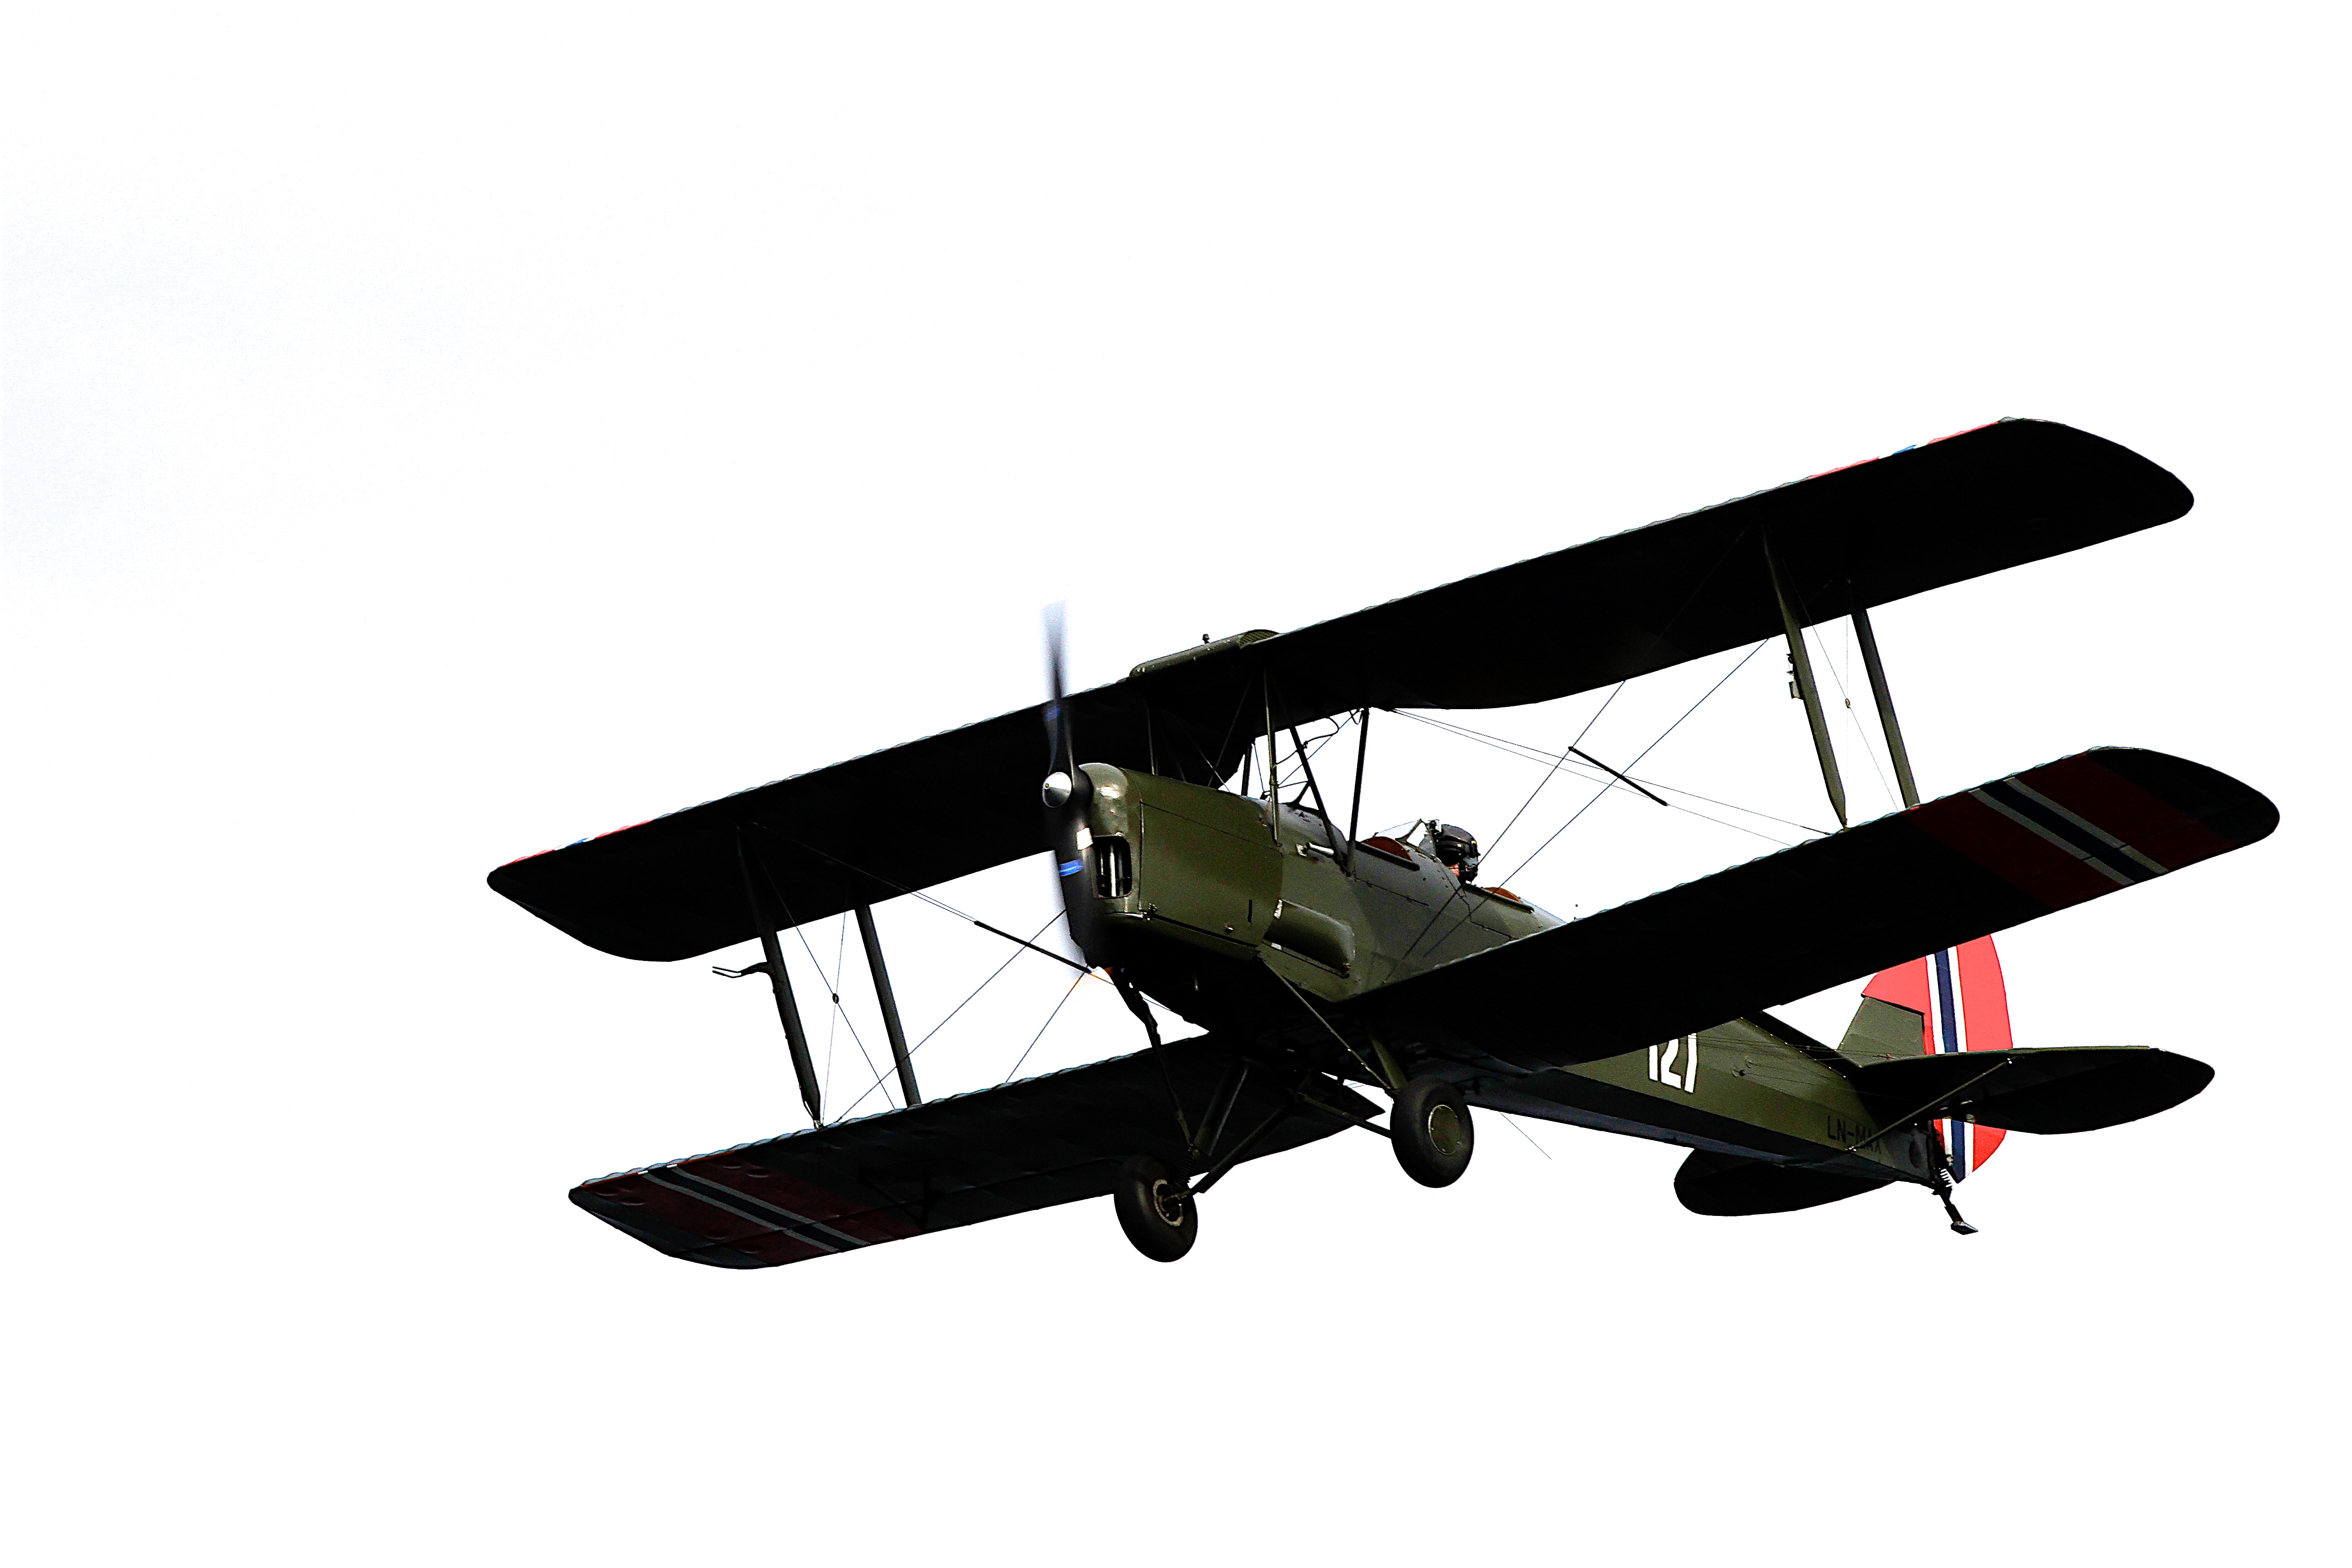
wing, sky, flying, airplane, aircraft, vehicle, aviation, flight, aeroplane, propeller, biplane, propeller plane, light aircraft, model aircraft, aircraft engine, radio controlled aircraft, polikarpov po 2, aircraft wings